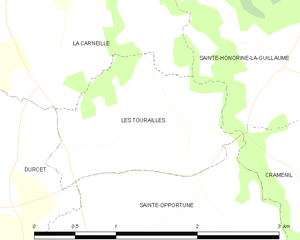
Les Tourailles est une ancienne commune française, située dans le département de l'Orne en région Normandie, devenue le 1ᵉʳ janvier 2016 une commune déléguée au sein de la commune nouvelle d'Athis-Val-de-Rouvre.